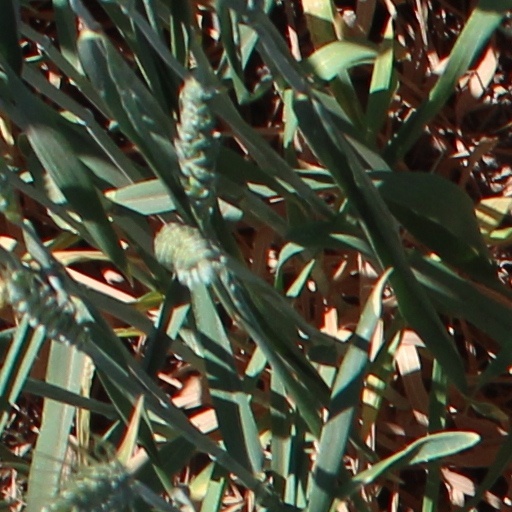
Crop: wheat